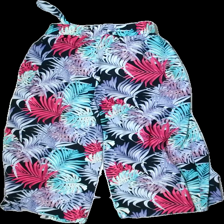
View: front
Type: Trousers
Category: Ladies
Brand: Not in the list
Brand text on label: Stradivarius
Colors: Blue, White, Pink, Multicolor
Material: 100% polyester
Pattern: Floral print
Cut: Regular
Size: M
Season: All
Price range: 50-100
Recommended usage: Reuse